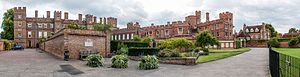
Eton College / Berømmelse
:Image:MK17835-38 Ethon College.jpg